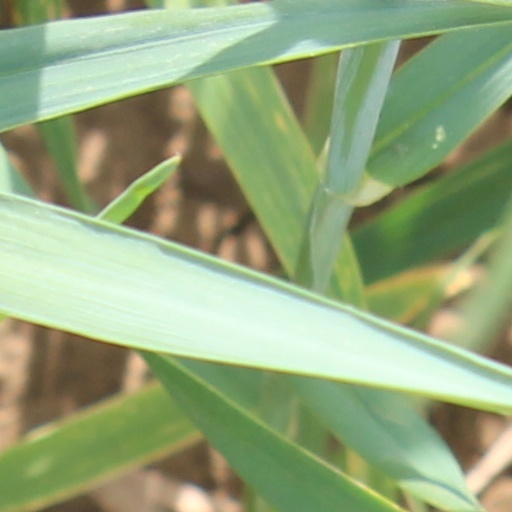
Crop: wheat